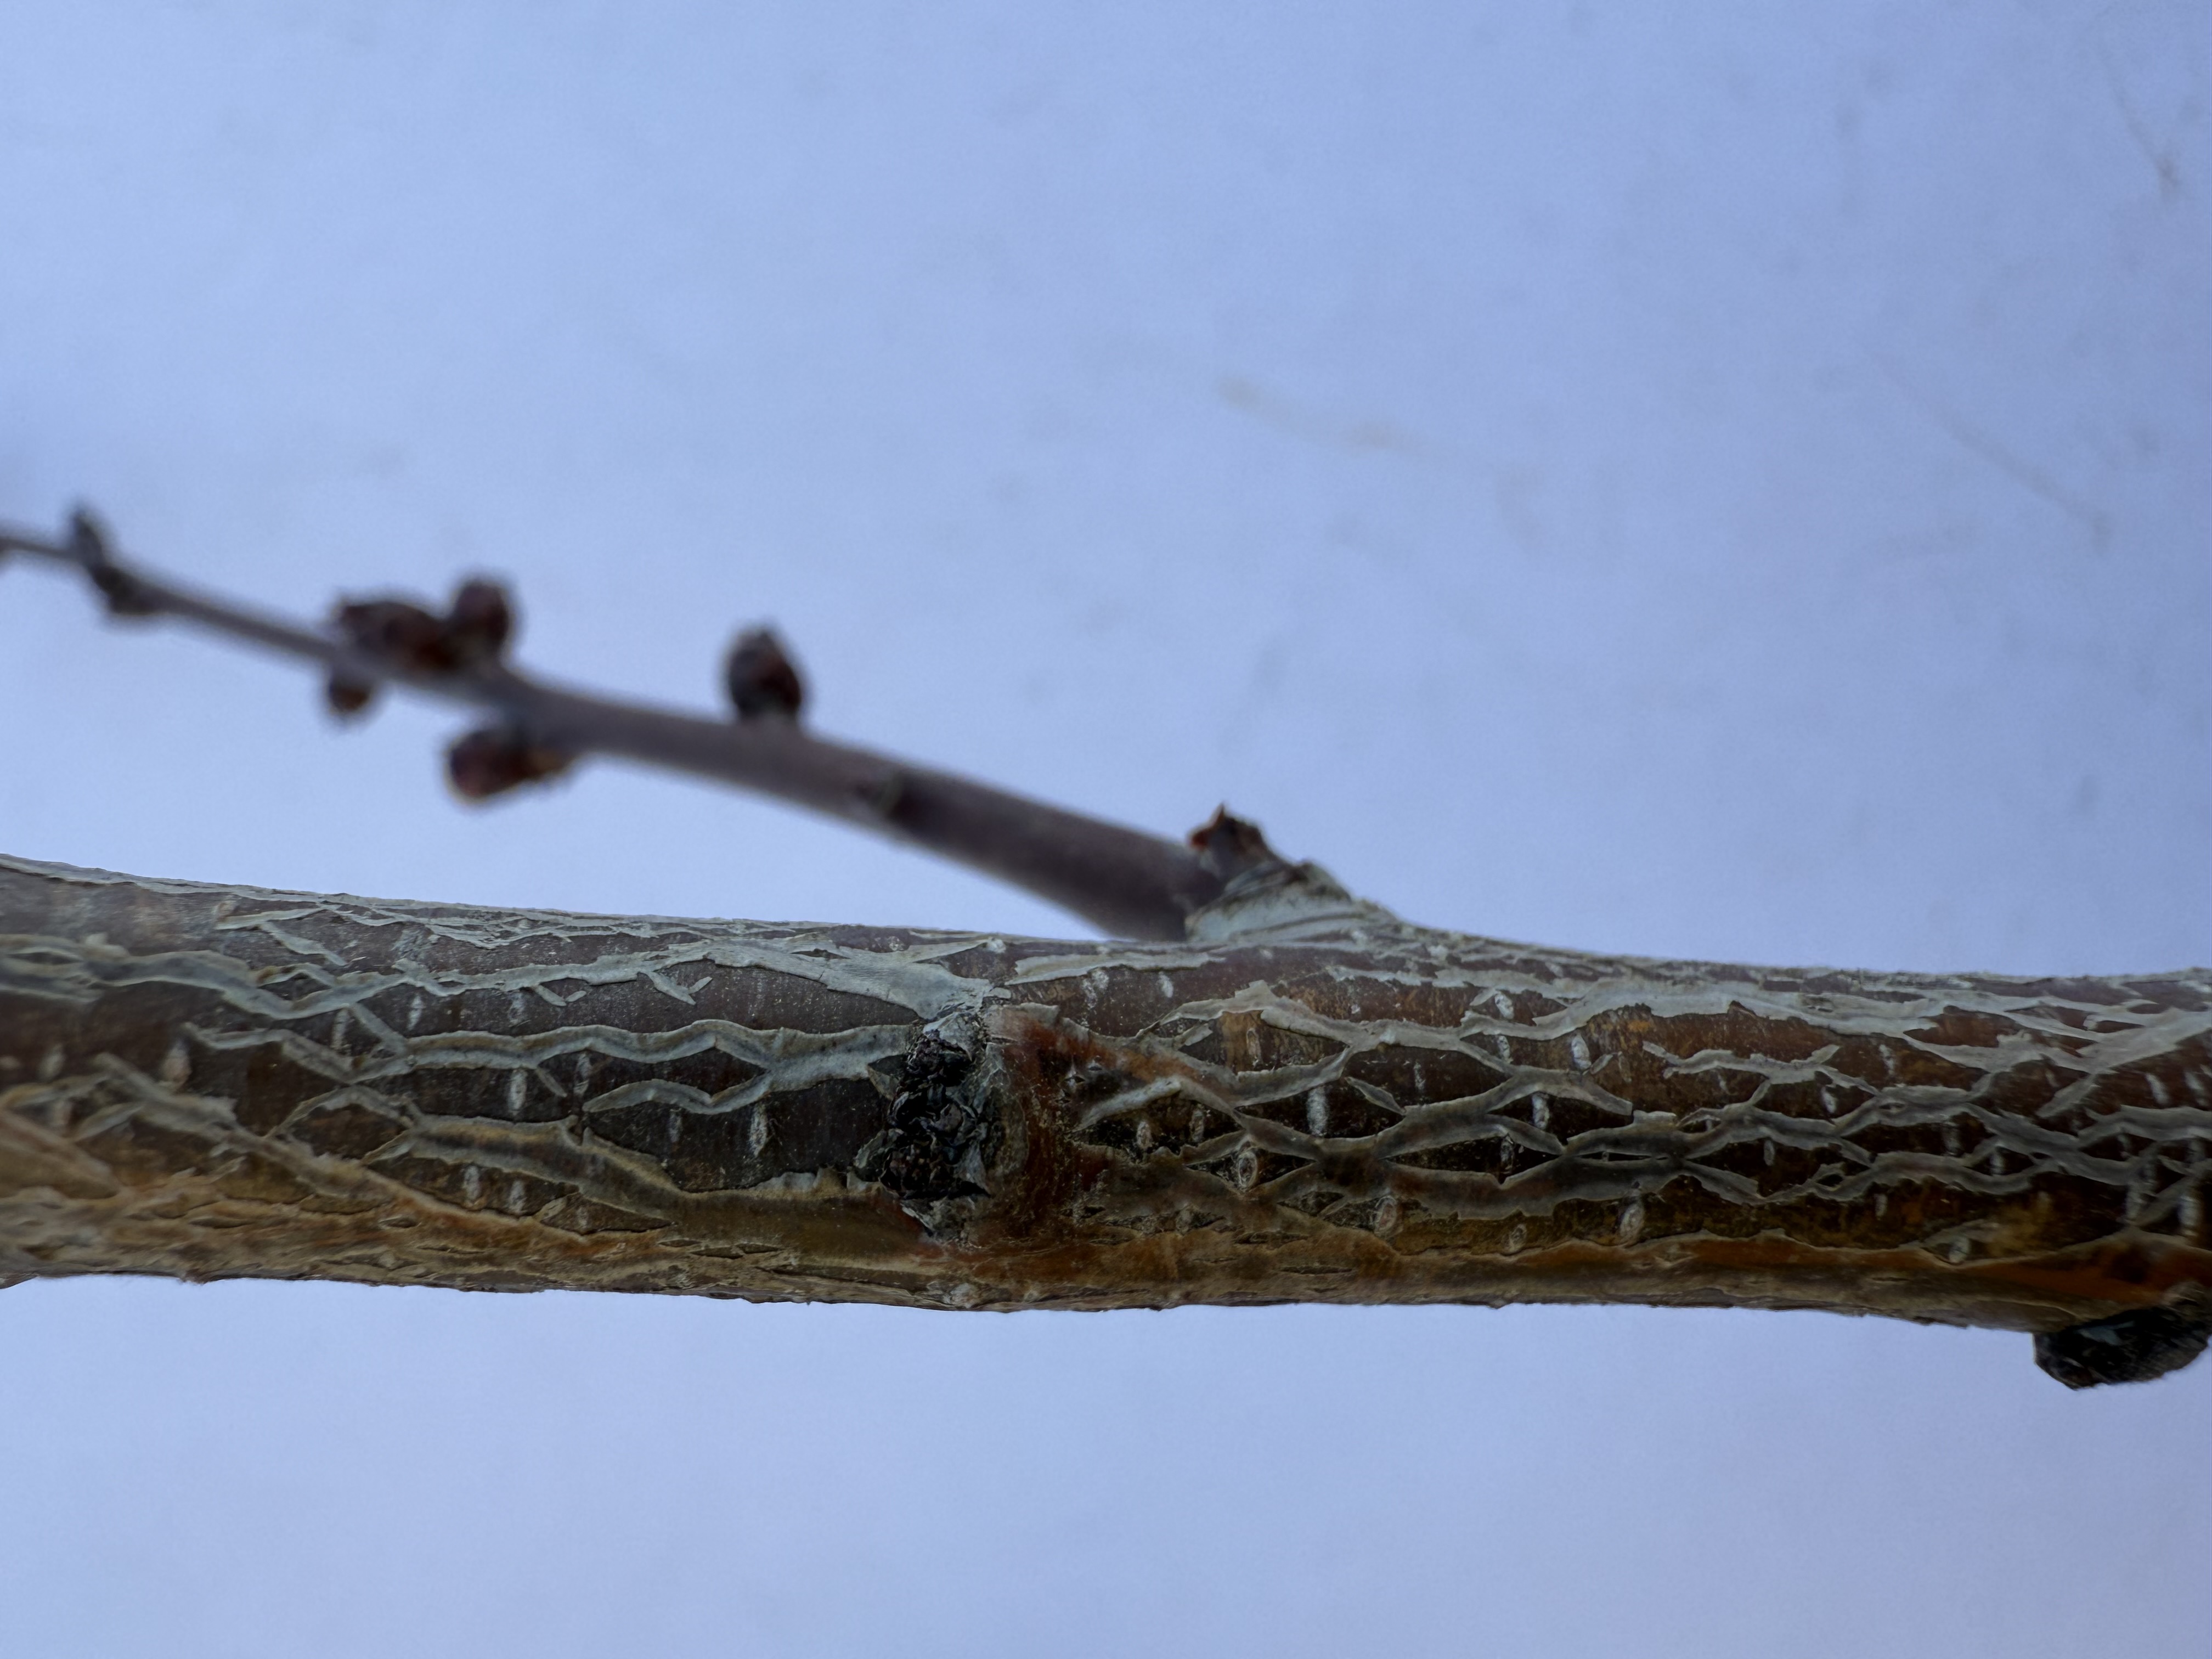
Variety: Sekerpare Apricot